Glory (1989 film)

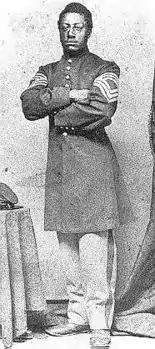
Lewis Henry Douglass

The film premiered in cinemas on December 14, 1989, in limited release within the US. During its limited opening weekend, the film grossed $63,661 in business showing at three locations. Its official wide release began in theaters on February 16, 1990. Opening in a distant eighth place, the film earned $2,683,350 (~$ in ) showing at 801 cinemas. The film "Driving Miss Daisy" soundly beat its competition during that weekend opening in first place with $9,834,744. The film's revenue dropped by 37% in its second week of release, earning $1,682,720. For that particular weekend, the film remained in 8th place screening in 809 theaters not challenging a top five position. The film "Driving Miss Daisy", remained in first place grossing $6,107,836 in box office revenue. "Glory" went on to top out domestically at $26,828,365 (~$ in ) in total ticket sales through a 17-week theatrical run. For 1989 as a whole, the film would cumulatively rank at a box office performance position of 45.